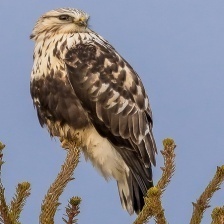
Species: ROUGH LEG BUZZARD
Scientific name: BUTEO LAGOPUS